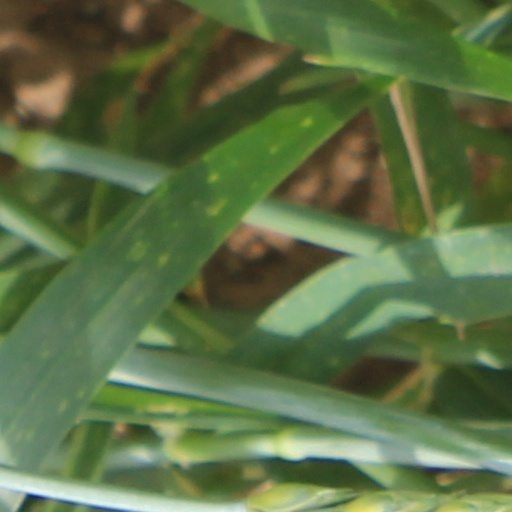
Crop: wheat